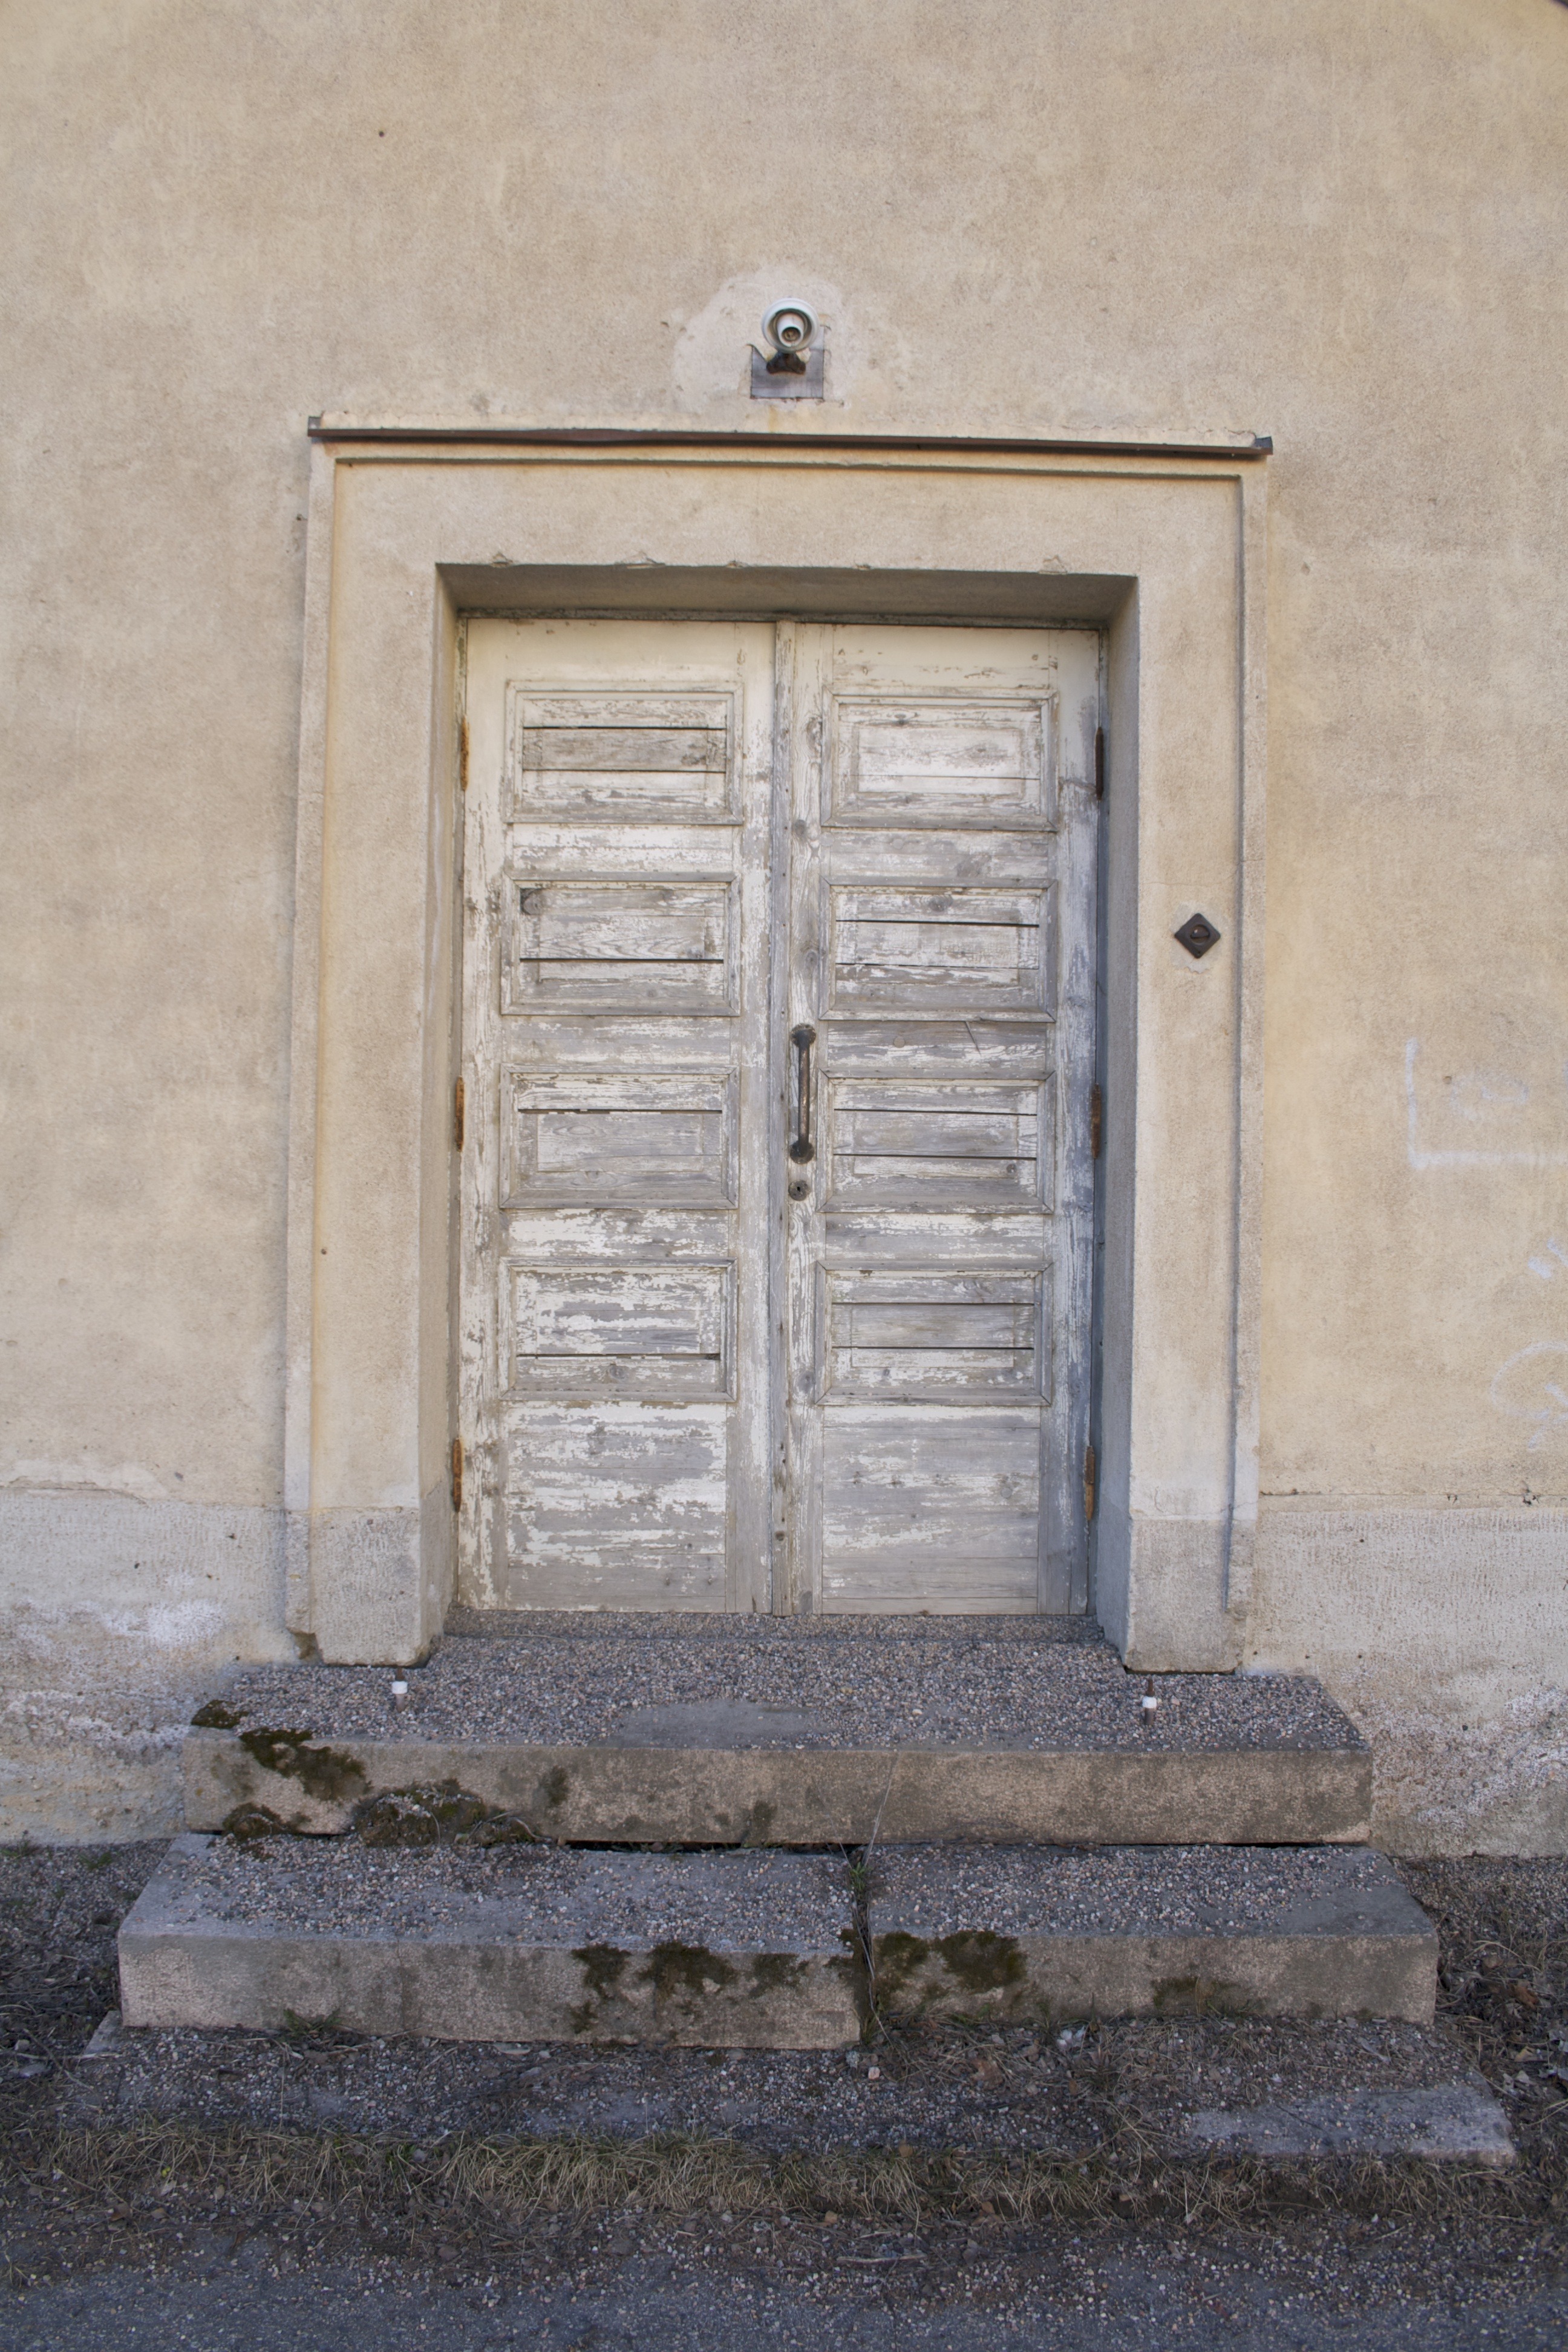
structure, window, old, wall, column, door, worn, ancient history